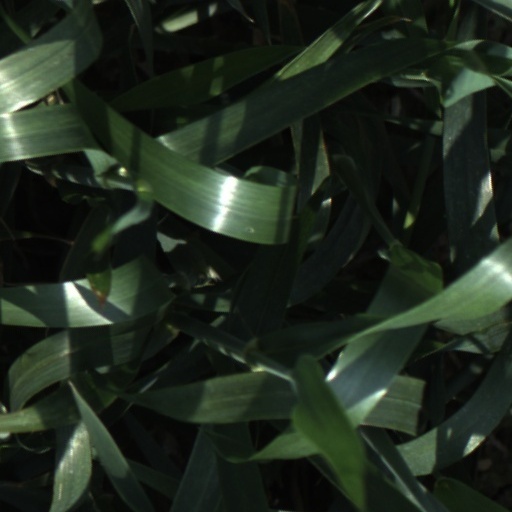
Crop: wheat